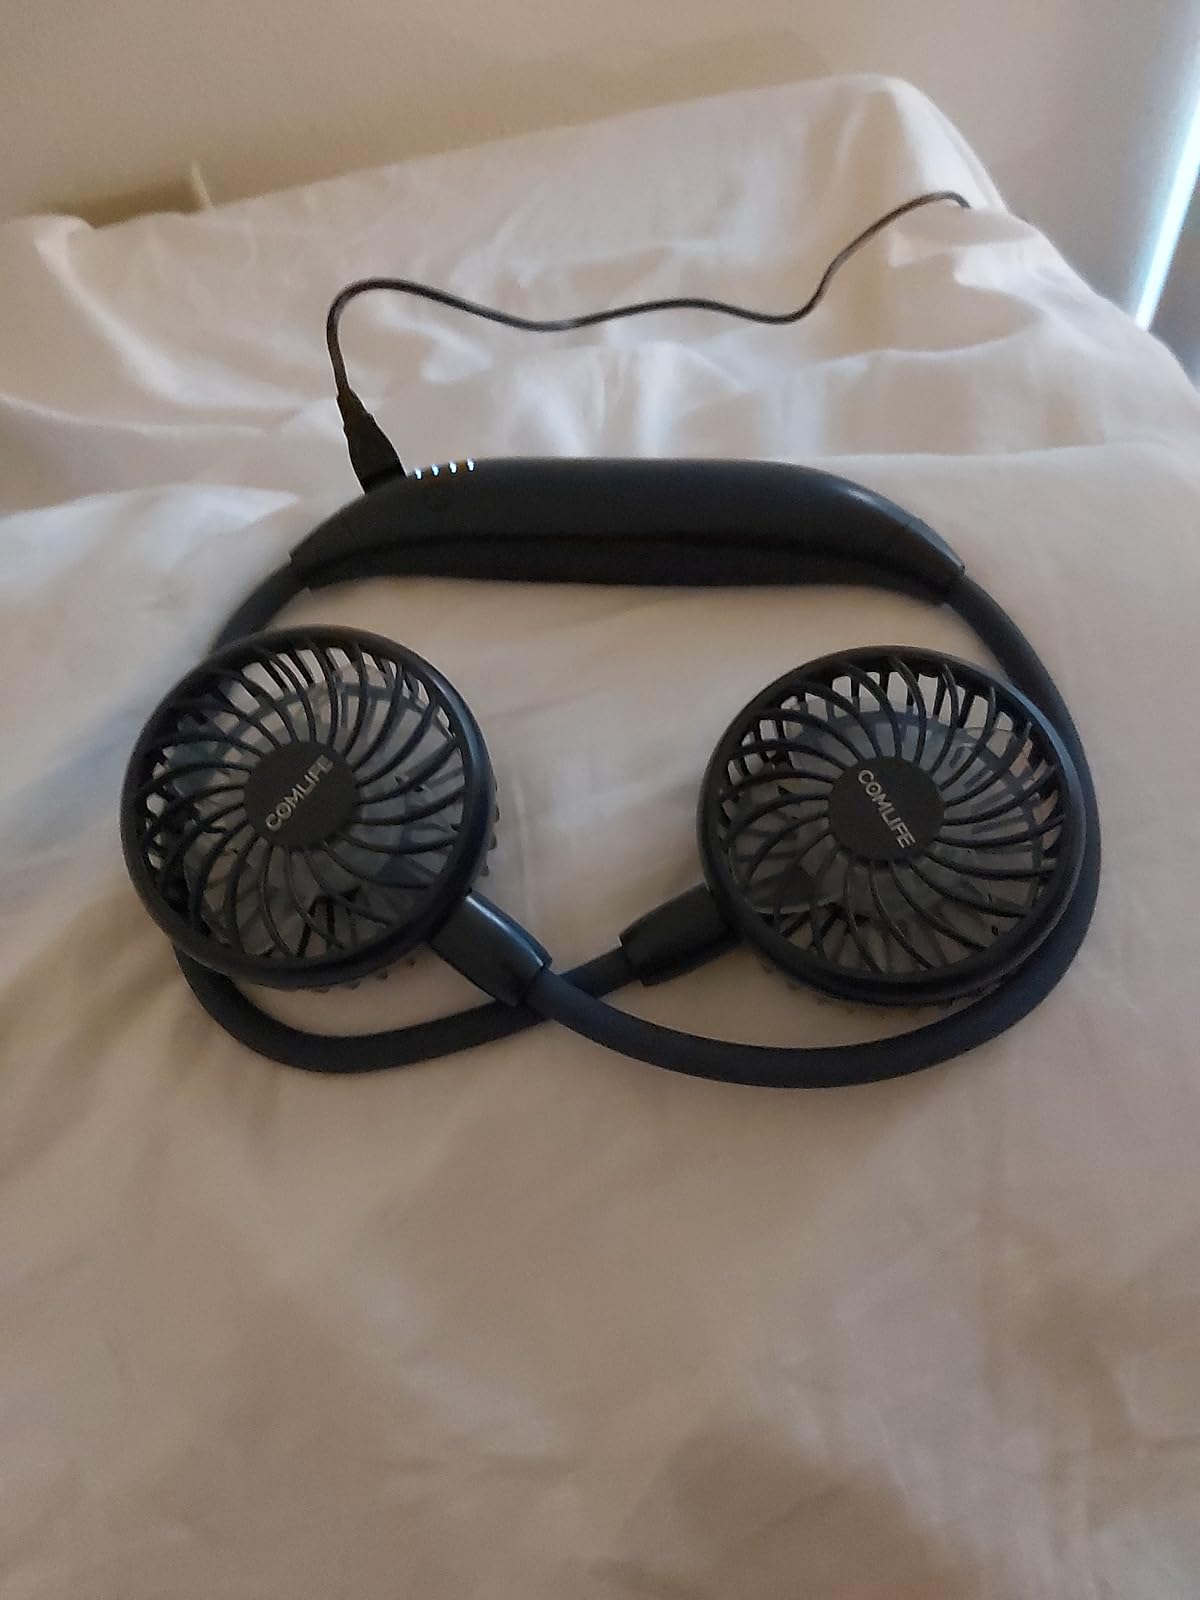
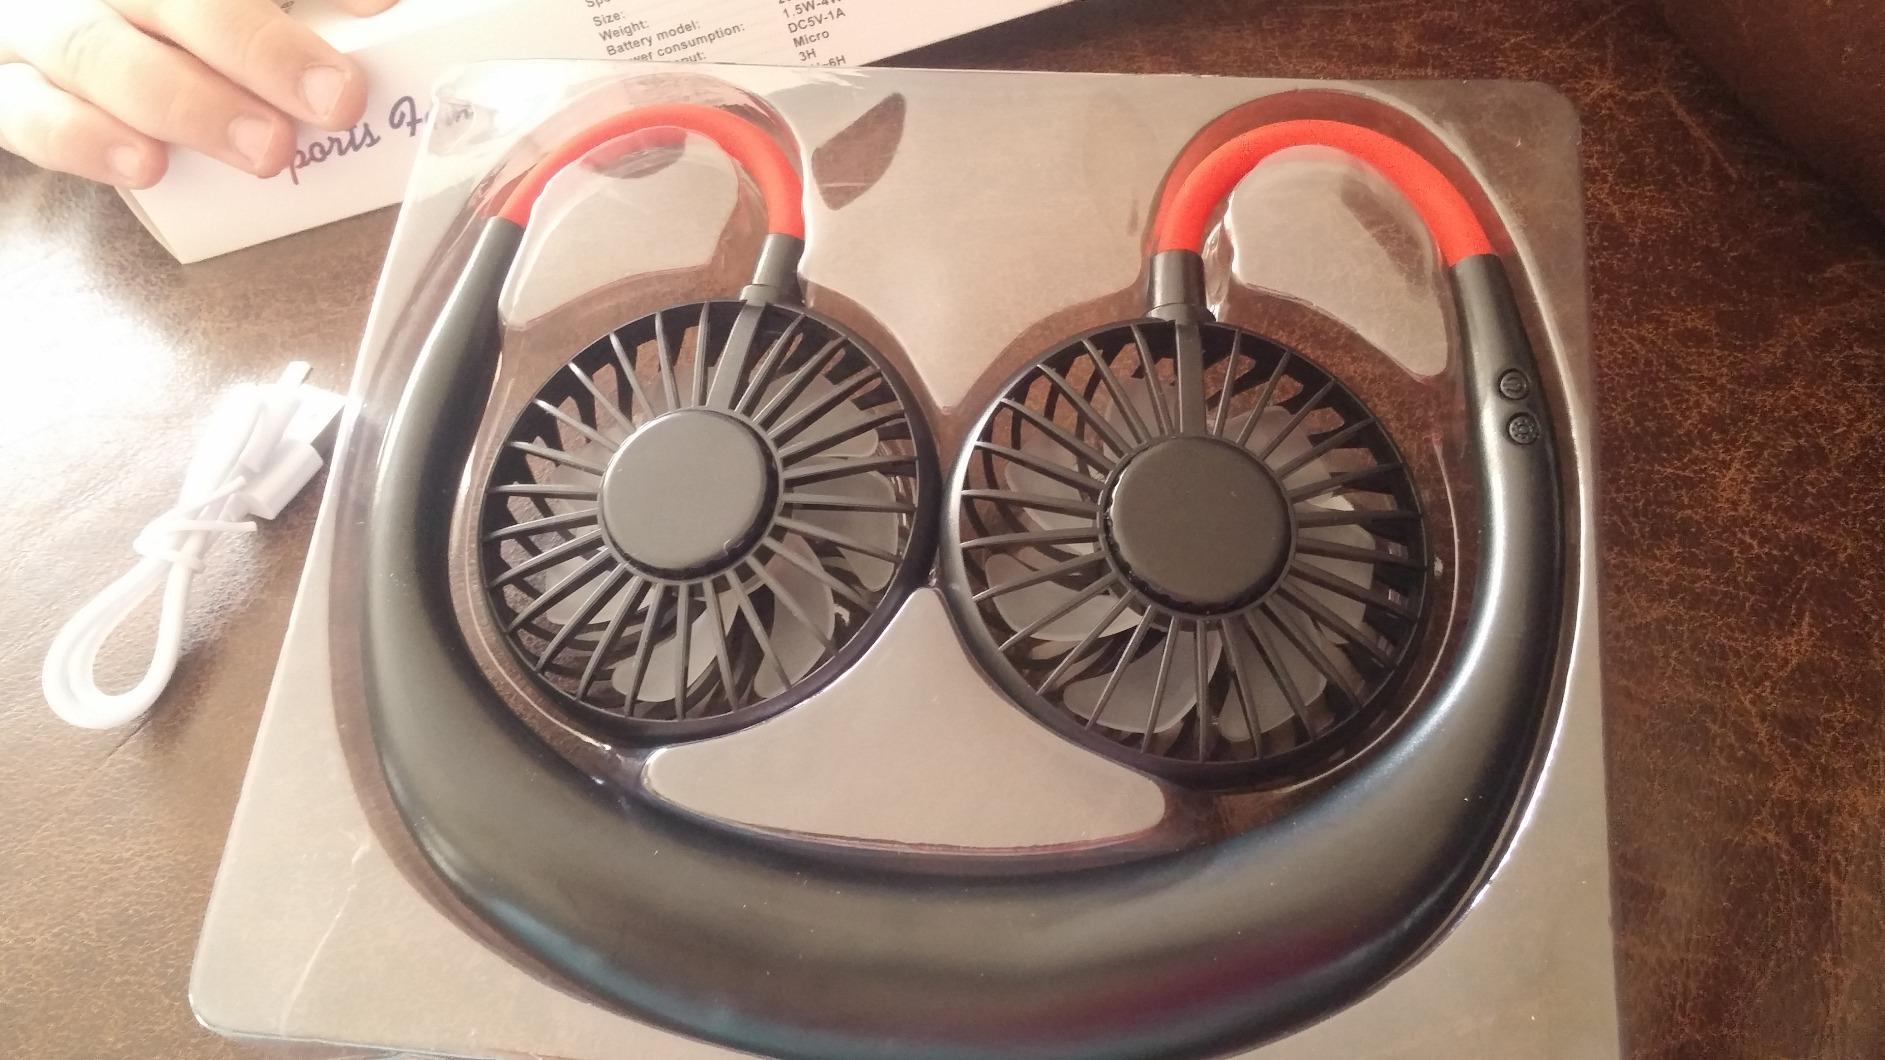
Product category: fan
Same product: no